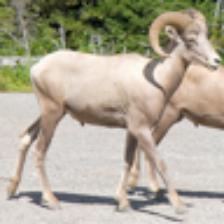
Label: NonHuman